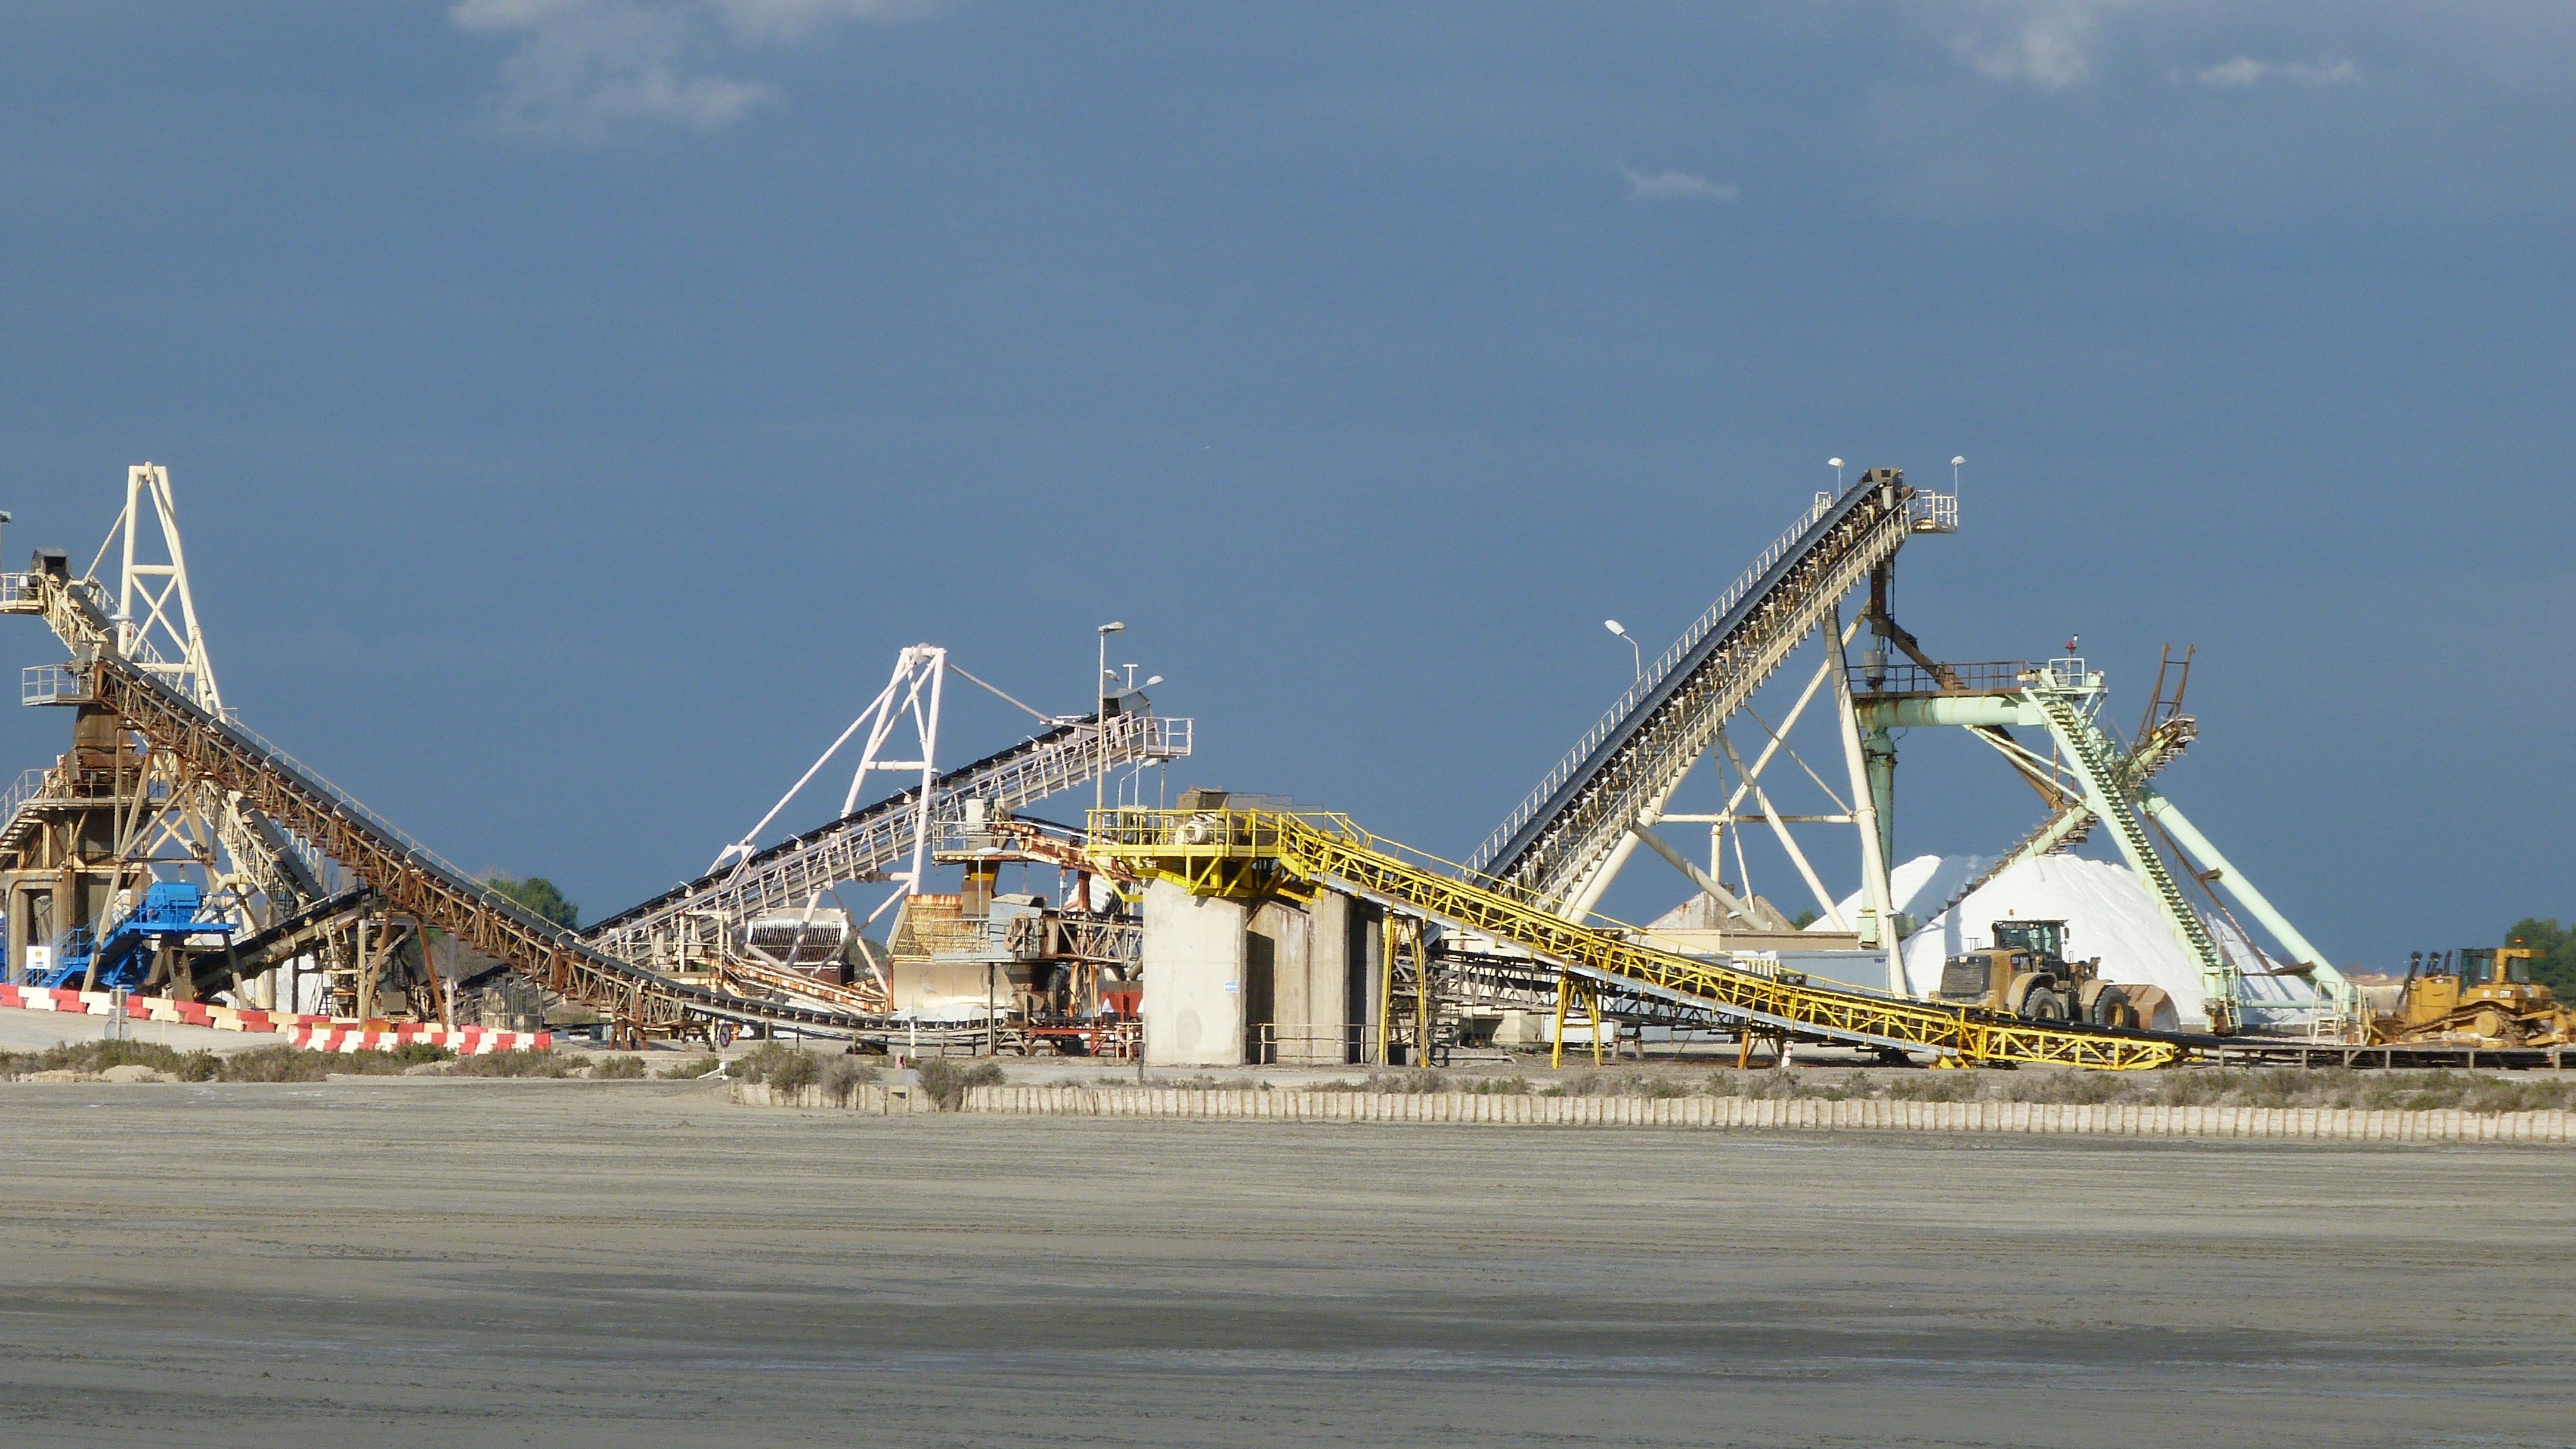
landscape, vehicle, amusement park, industrial, salt, port, saline, amusement ride